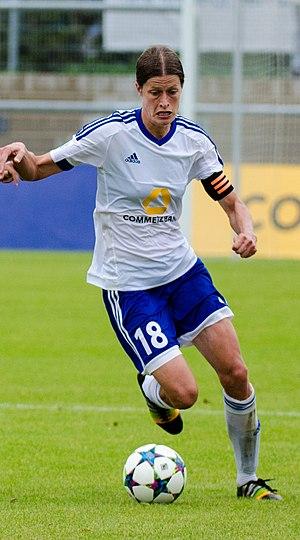
Kerstin Garefrekes est une footballeuse allemande née le 4 septembre 1979 à Ibbenbüren. Elle évolue au poste d'attaquante.